Lauffen am Neckar

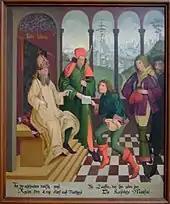
Painting in the Regiswindis Church depicting emperor Ludwig granting margrave Ernst the fiefdom of Lauffen in 832

In 832 Emperor Ludwig Louis the Pious granted the then unfortified village to his son-in-law Ernst, the margrave of Nordgau in the Upper Palatinate, on condition that the inhospitable place be suitably developed – it was the property of the Emperor, who intended to use it for hunting. The initial cultivation of the Neckar slopes and the first castle can be traced back to Ernst.